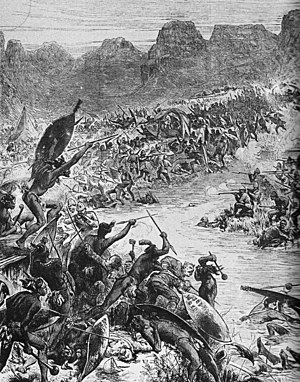
Slaget ved Intombe
Slaget ved Intombe
Slaget ved Intombe var et slag under Zulukrigen. Det blev udkæmpet den 12. marts 1879 og stod mellem britiske kolonitropper og zuluer.